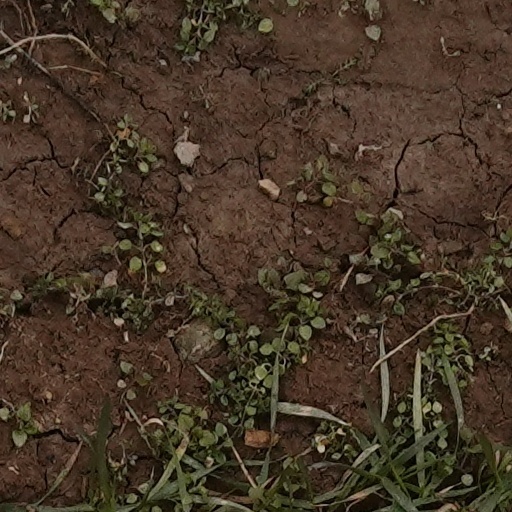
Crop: wheat